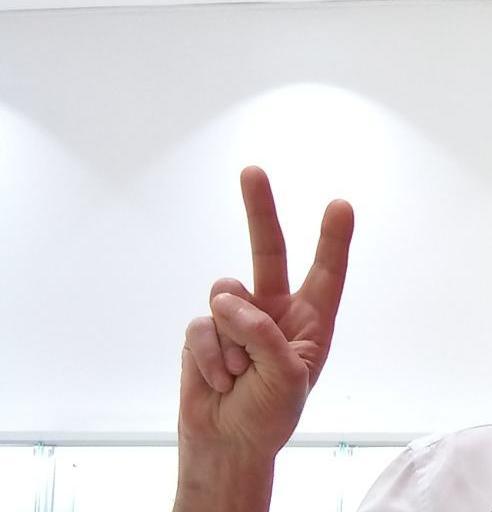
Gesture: peace